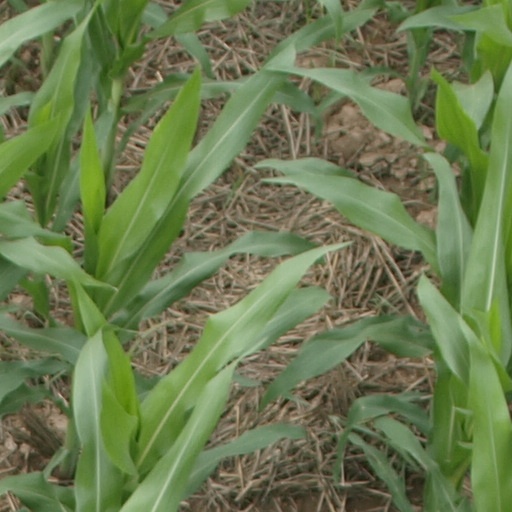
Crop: maize; corn